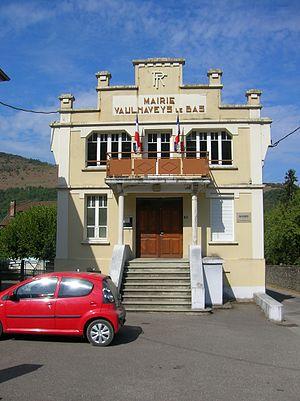
mairie de Vaulnaveys-le-Bas, Isère, AuRA, France.
Vaulnaveys-le-Bas est une commune française située dans le département de l'Isère et la région Auvergne-Rhône-Alpes.